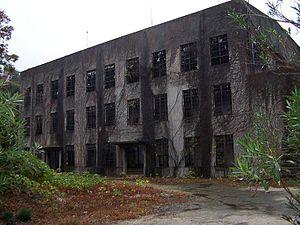
Ōkunoshima est une petite île située dans la mer intérieure du Japon dans la ville de Takehara. Elle est accessible en ferry depuis Tadanoumi et Ōmishima. Sur cette île se trouvent des terrains de camping, des pistes de randonnée et des lieux d'intérêt historique. Elle est souvent appelée « île des Lapins » à cause du nombre de lapins sauvages qui s'y trouvent. Ceux-ci sont apprivoisés et approchent facilement les humains. Malgré sa taille, l'île a joué un rôle clé pendant la Seconde Guerre mondiale, car elle possédait une usine secrète de production d'agents chimiques pour armes chimiques, qui a alimenté en grande partie la guerre chimique qui s'est déroulée en Chine.